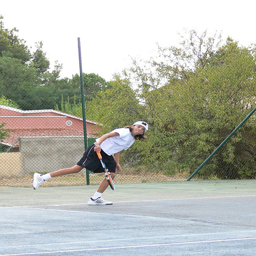
A man standing on a tennis court holding a racquet.
A person playing tennis in a fenced in area.
a lady playing tennis with her hat on backwards and shoes to match her shirt
Person playing tennis on an old and worn tennis court.
Sometimes an old tennis court is the only place available to play.